Manor of Dyrham

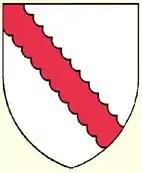
Armourials of Robert Walerand: "Argent, a bend engrailled gules"

deliver the manor of "Derham" to Ralph Russell, together with everything received there from the time of its being taken into the king's hands, as the king learns by inquisition taken by the escheator that Ralph gave his said manor to Robert Waleraund with Matilda his daughter, whom Robert married, to hold to Robert and the heirs of their bodies, with reversion to Ralph in default of such heirs, and that Robert died without an heir of his body, wherefore the manor ought to revert to Ralph".